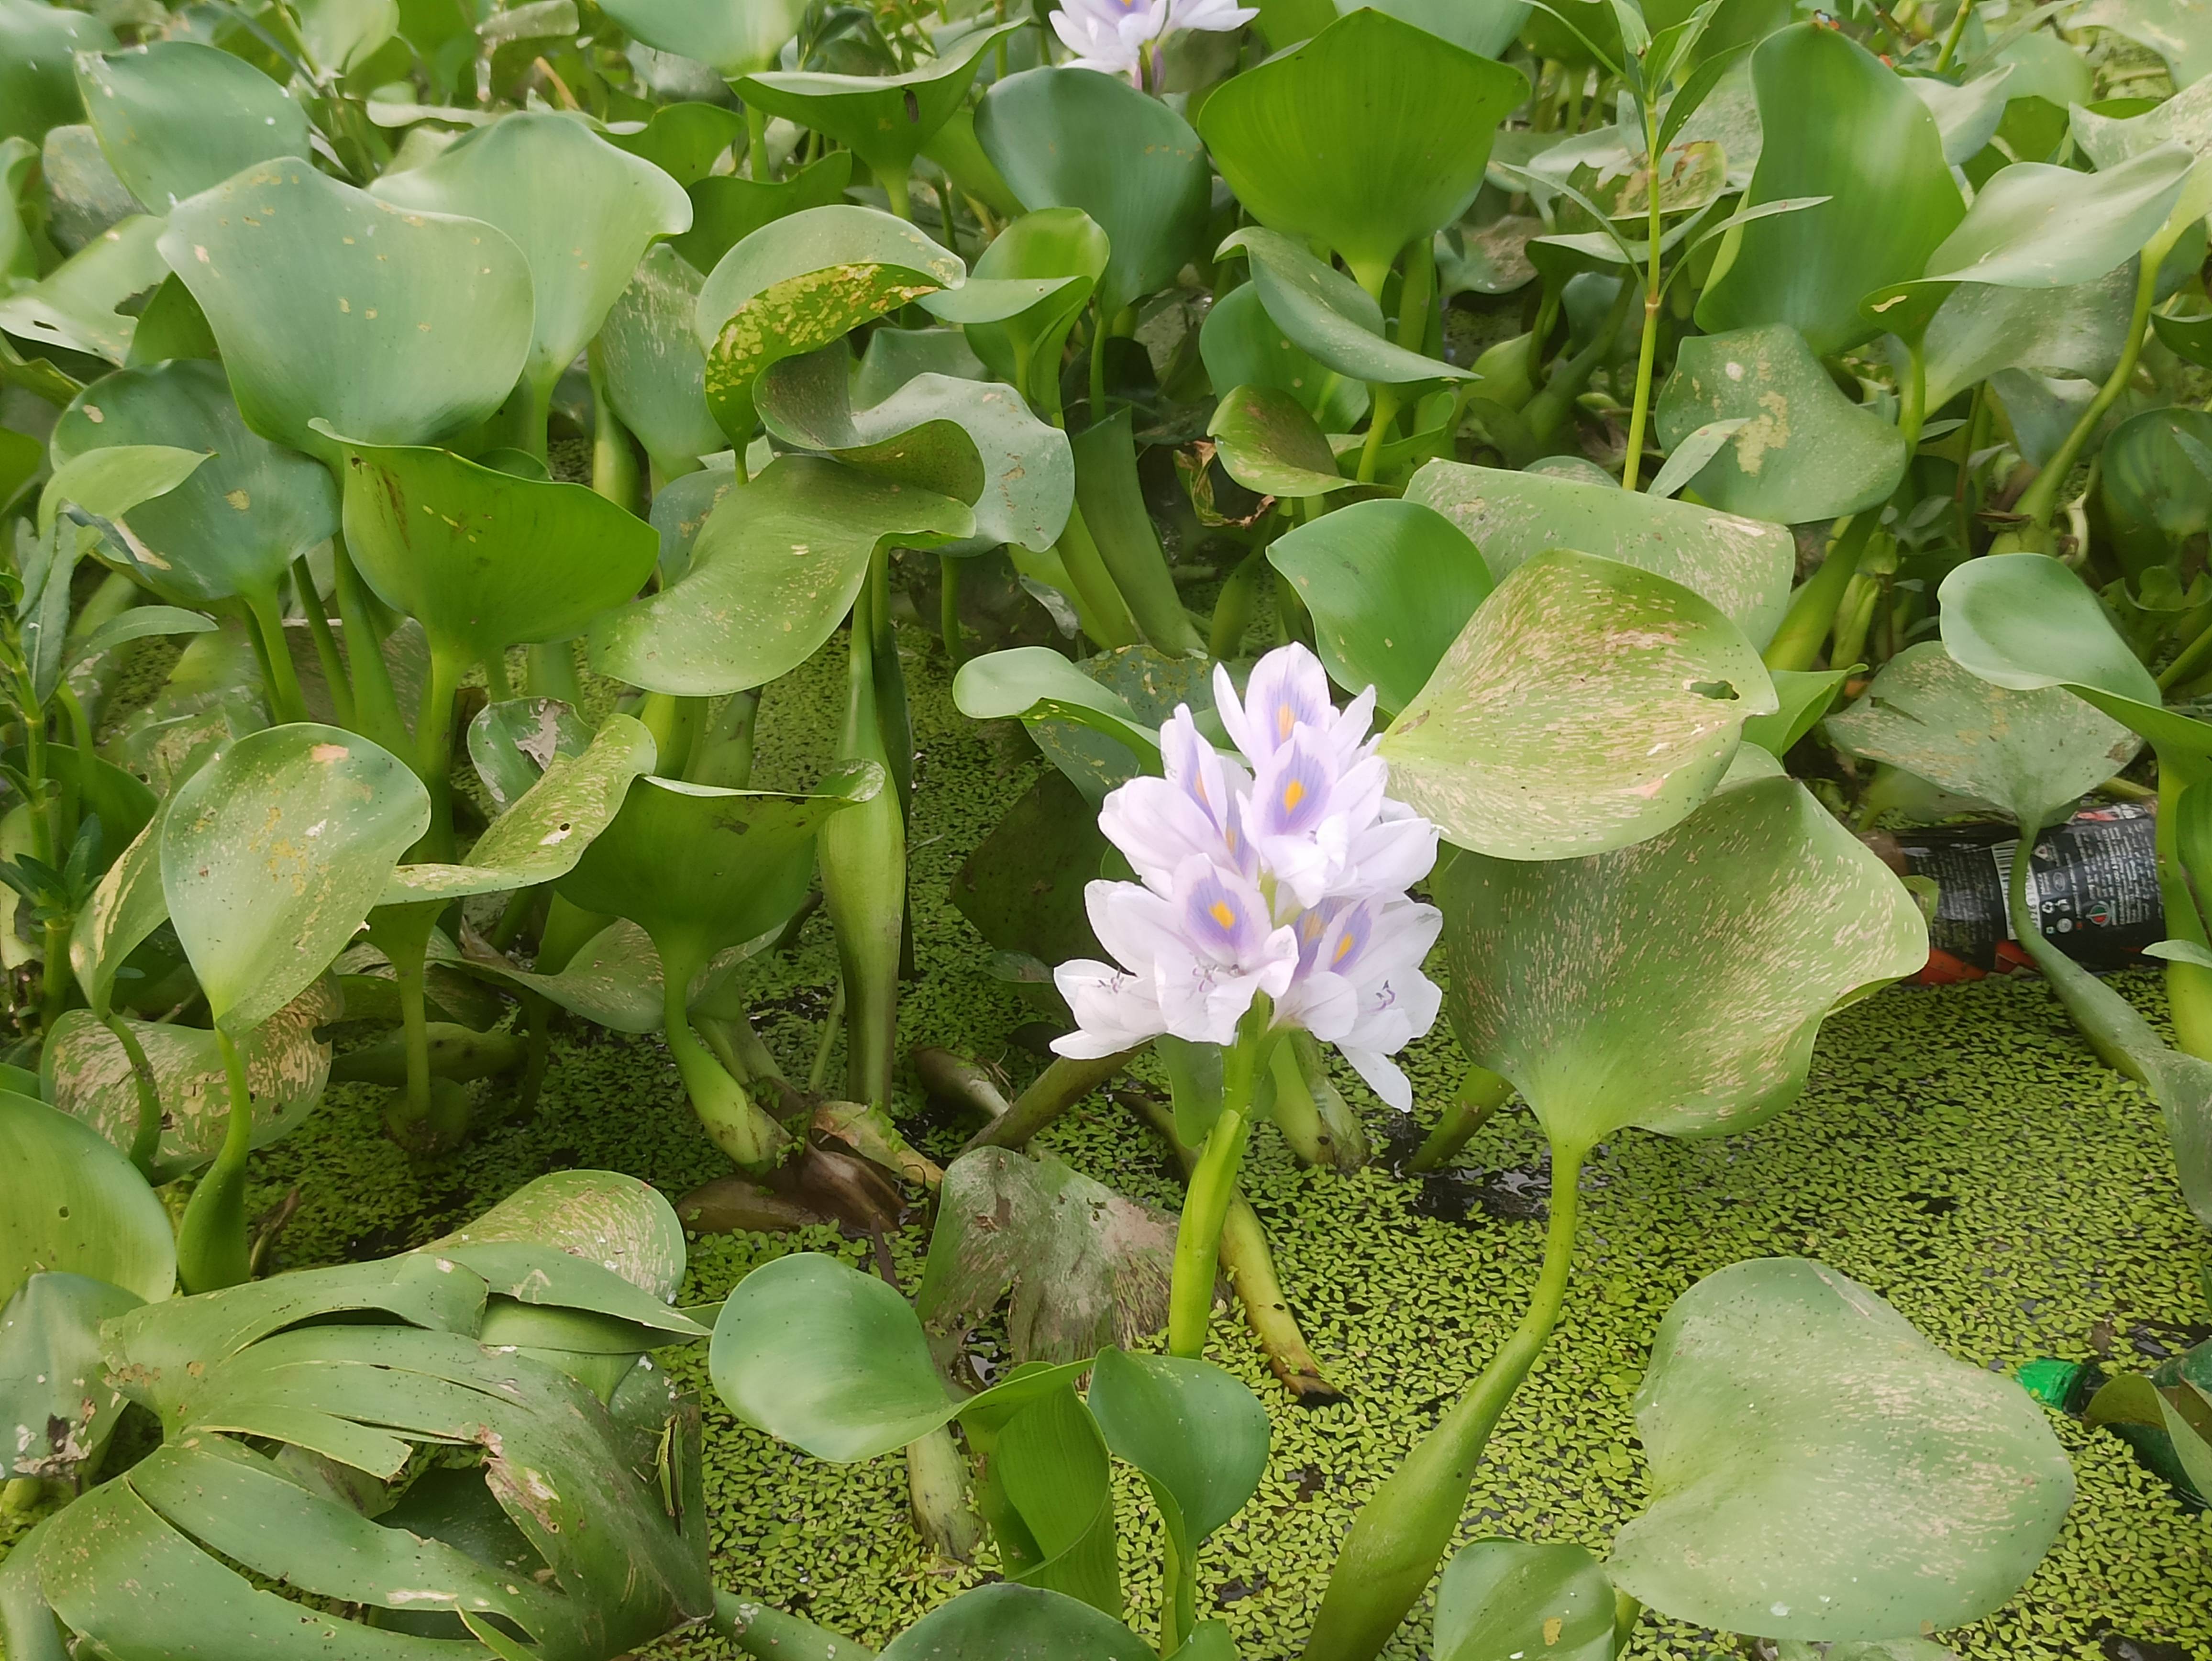
Species: Common Water Hyacinth (Eichornia crassipes)